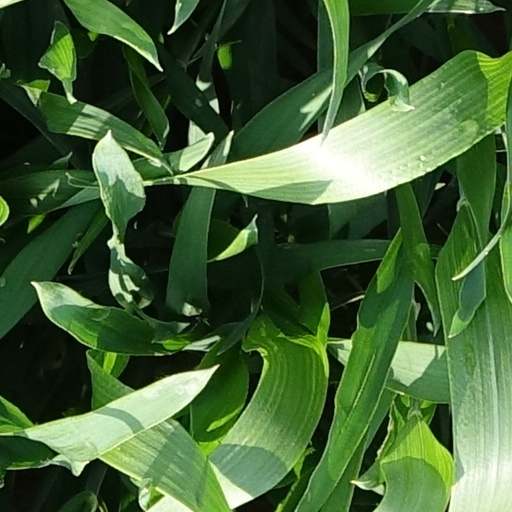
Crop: wheat